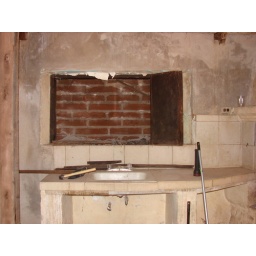
the window in the original bathroom before we knocked out the brick